Tomáš Necid

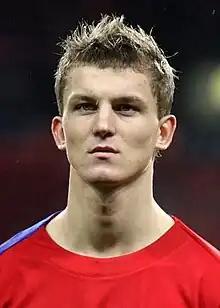
Necid in 2009

Tomáš Necid (born 13 August 1989) is a Czech professional footballer who plays as a striker for Slavia Prague B.